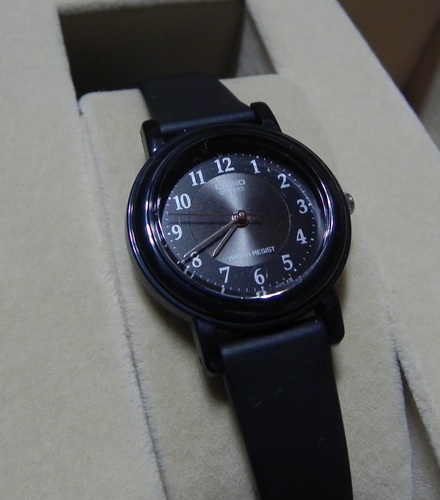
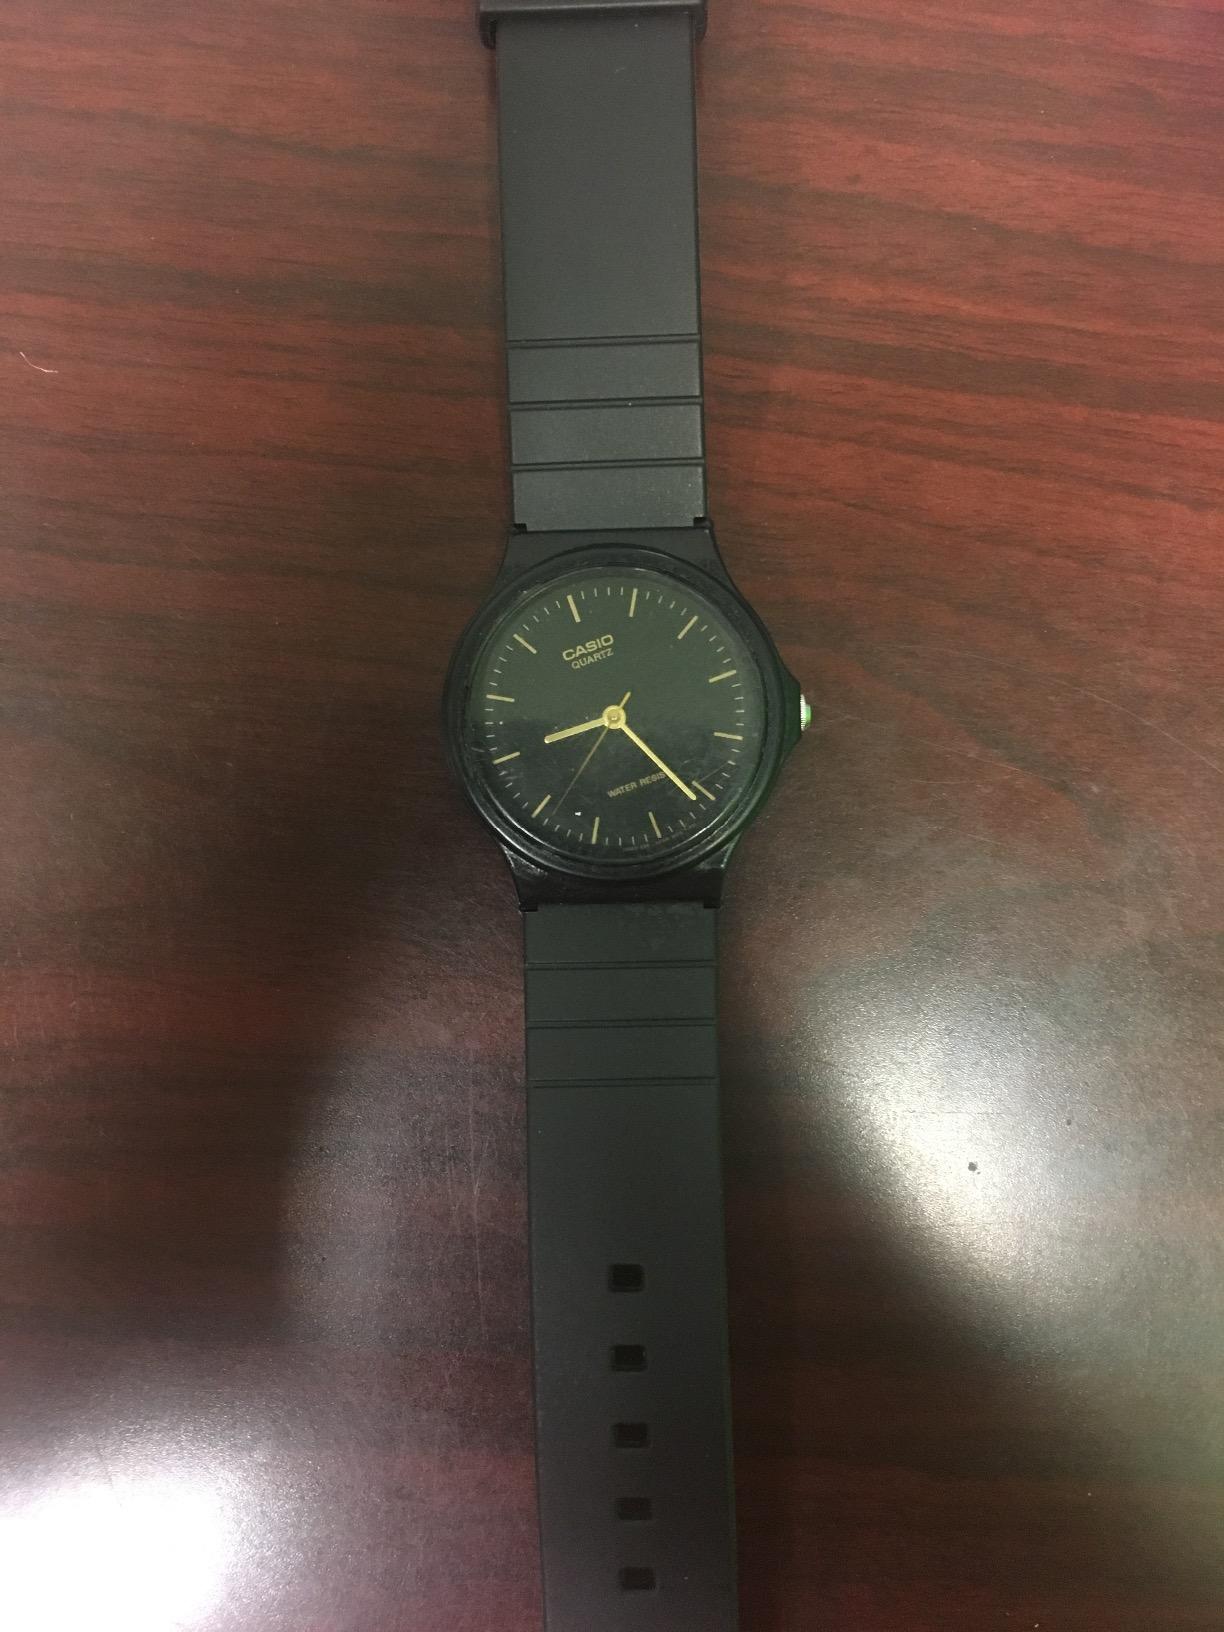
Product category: accessories_watch
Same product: no